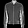
Label: Coat